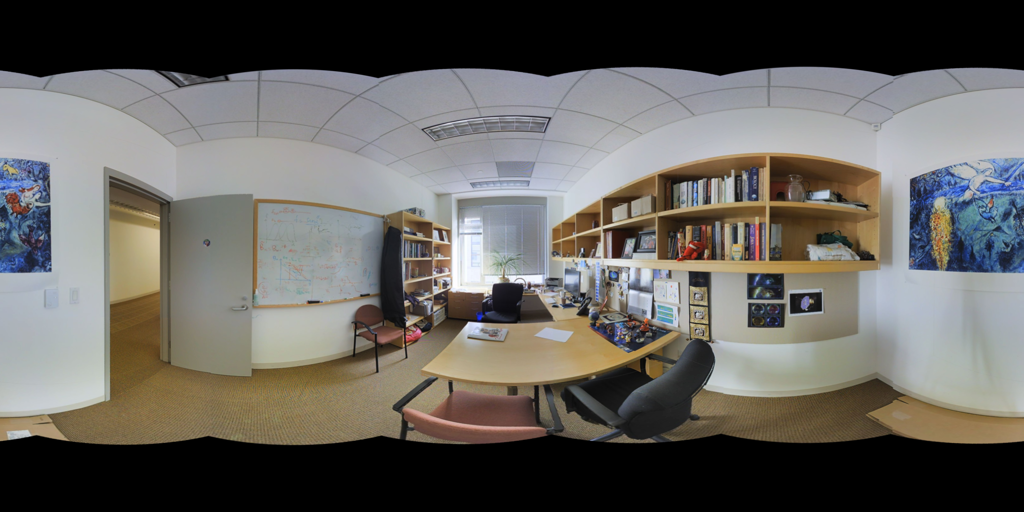
Referred object: Black chair facing away from the window

Referred object: the black swivel office chair

Referred object: turn around; the bookshelf above the desk